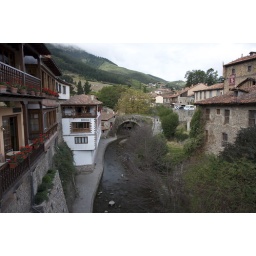
The oft-photographed bridge and river in the centre of Potes.